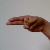
The image shows a hand gesture representing the letter 'H' in Indian Sign Language.